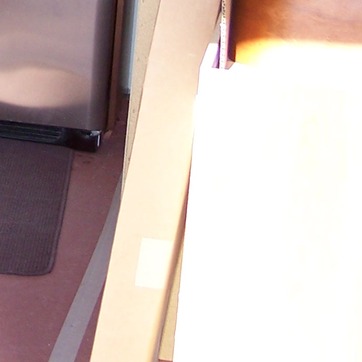
Material: paper